Larisa Iordache

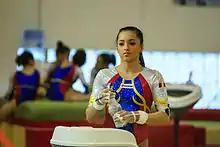
Iordache in 2015

Iordache returned to competition on 12 September at the Romania-France Friendly competition, winning the all-around gold with a total score of 58.150 and helping Romania to the team gold. At the Romanian National Championships, Iordache won gold with her club team and in the all-around with a score of 60.900. She also won gold on uneven bars, balance beam, and floor exercise. In October, Iordache competed at the Novara cup against Italy, Belgium, and Spain. The Romanian team of Iordache, Diana Bulimar, Ana Maria Ocolişan, Laura Jurca, Silvia Zarzu, and Andreea Iridon won the gold medal, and Iordache won the all-around with a 59.750.